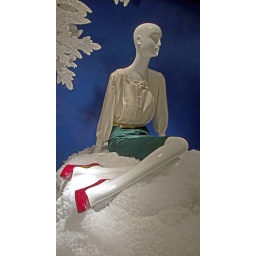
Woman's dress in window photo 268